Zeger Jacob van Helmont

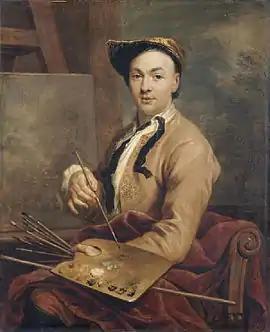
Portrait of Jacques Ignatius de Roore

He is known for paintings and tapestry designs of historical allegories, religious compositions and portraits painted in a Classicist style. He painted several portraits, which were engraved, such as the "Portrait of Bruno van der Dussen, regent of Gouda", which was engraved by Bernard Picart. He also painted a portrait of his fellow painter Jacques Ignatius de Roore (1712, Musée des beaux-arts de Valenciennes).